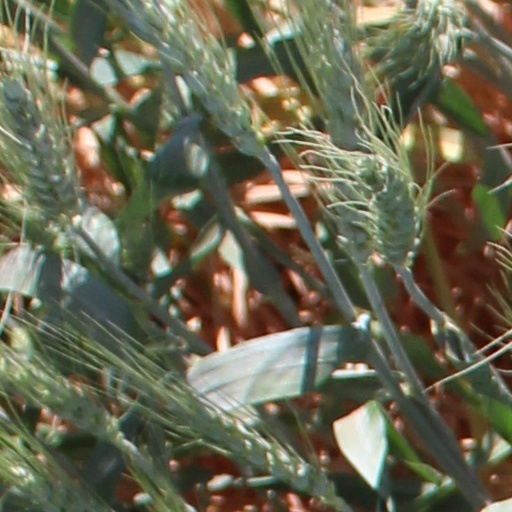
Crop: wheat